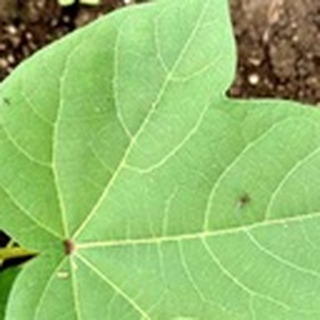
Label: healthy_cotton